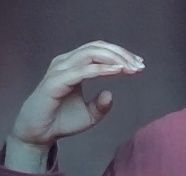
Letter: jeem